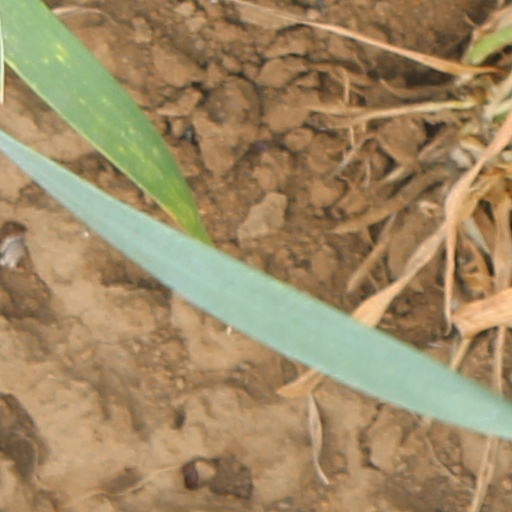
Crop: wheat